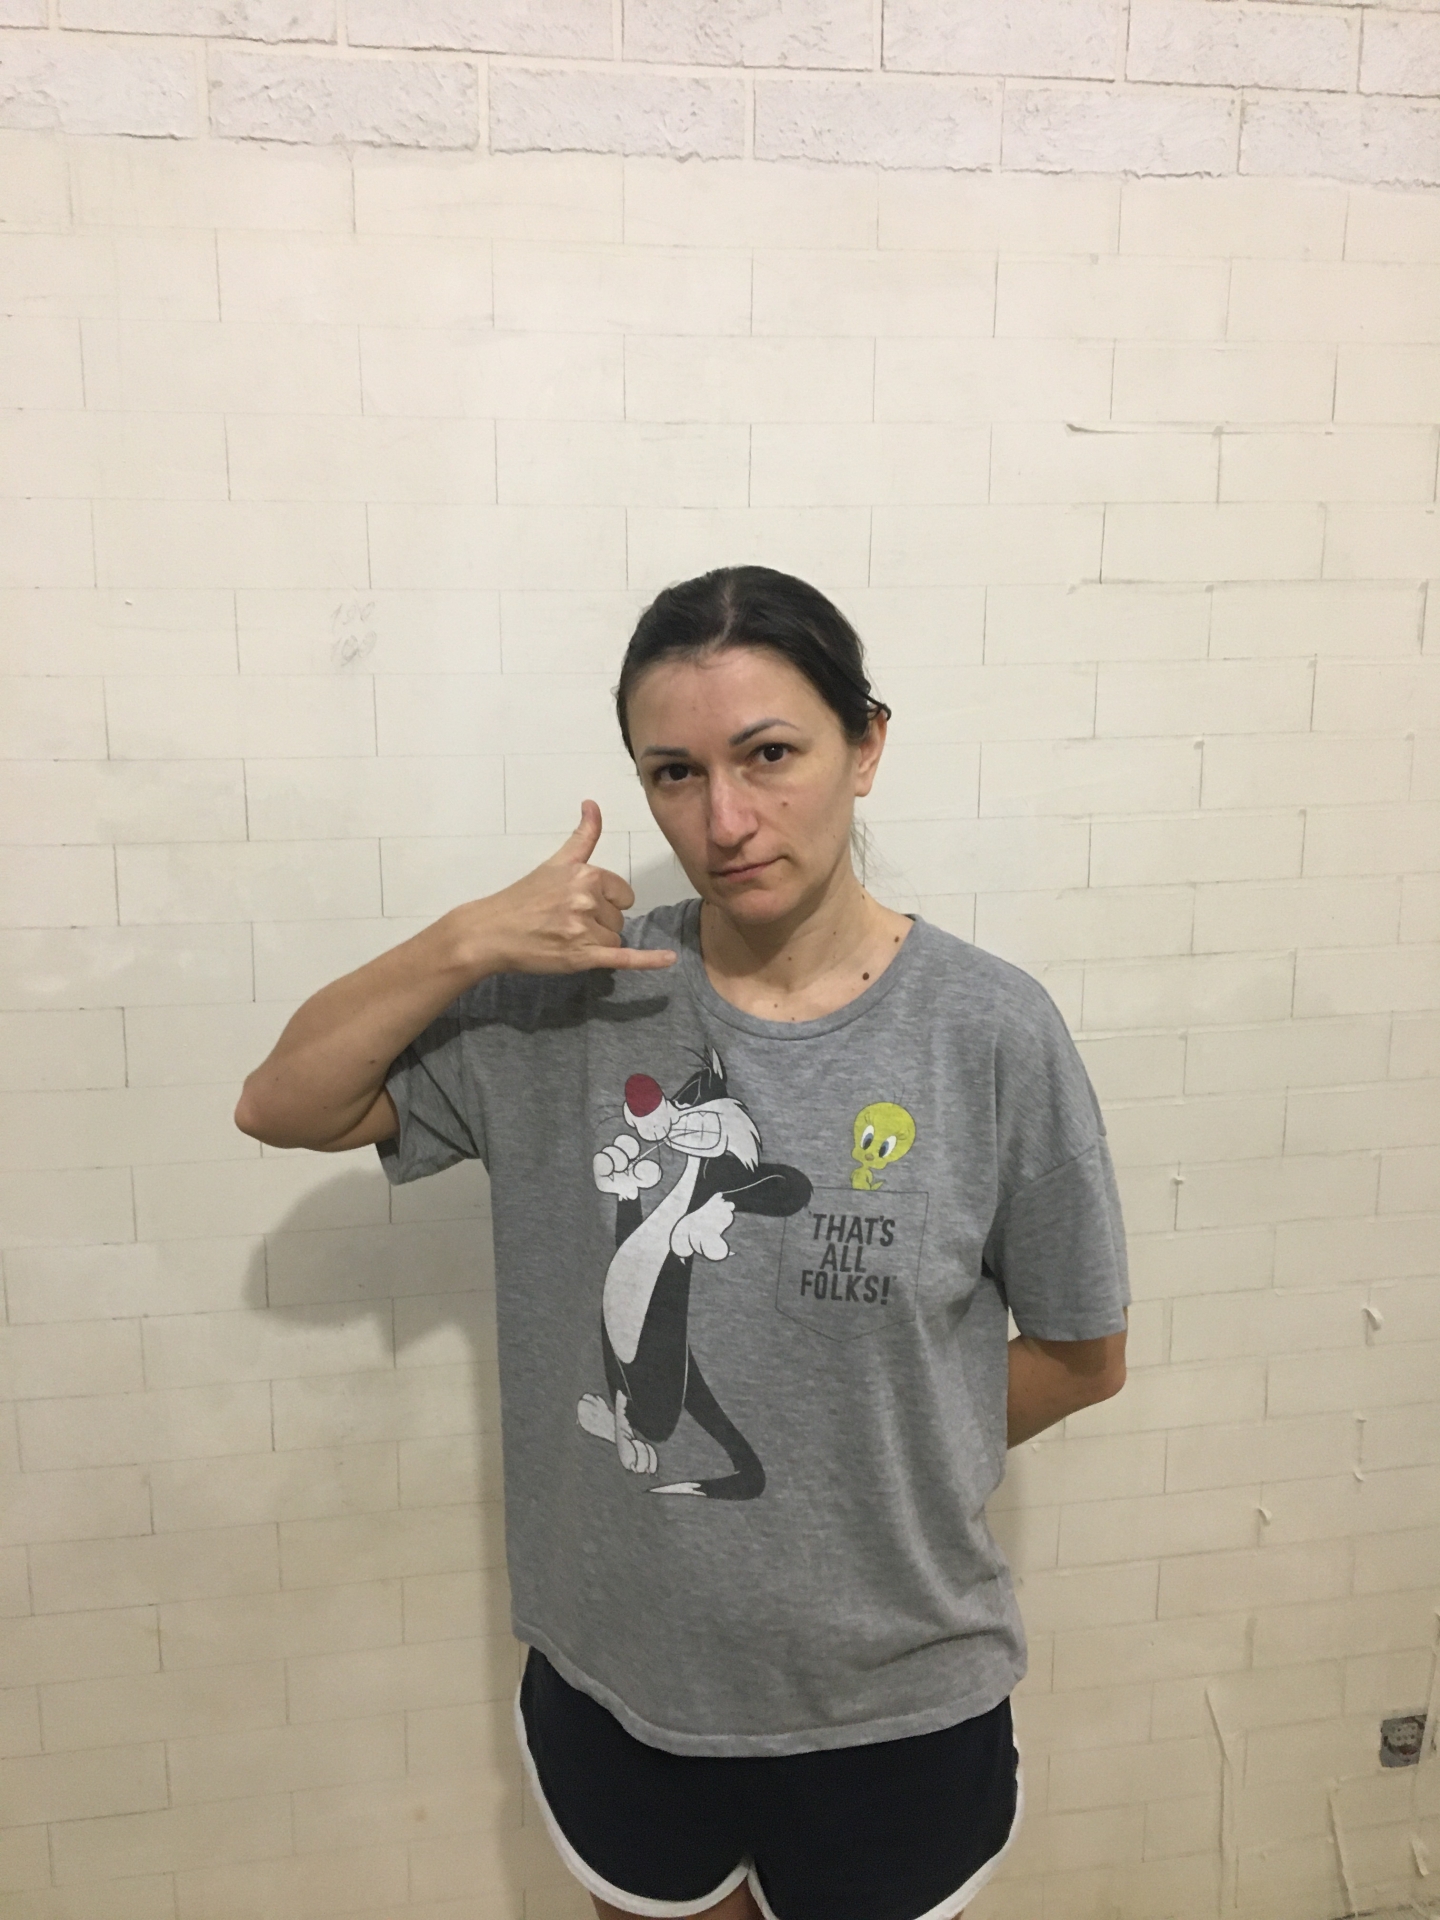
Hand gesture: call